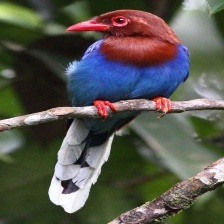
Species: SRI LANKA BLUE MAGPIE
Scientific name: UROCISSA ORNATA
ImageNet parent category: magpie